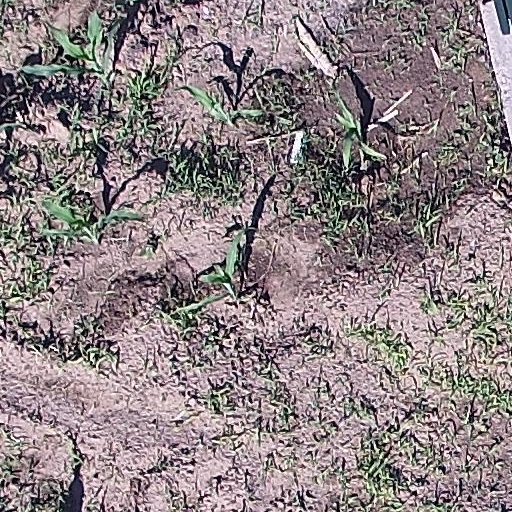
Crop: maize; corn